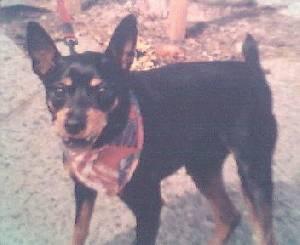
Breed: miniature pinscher